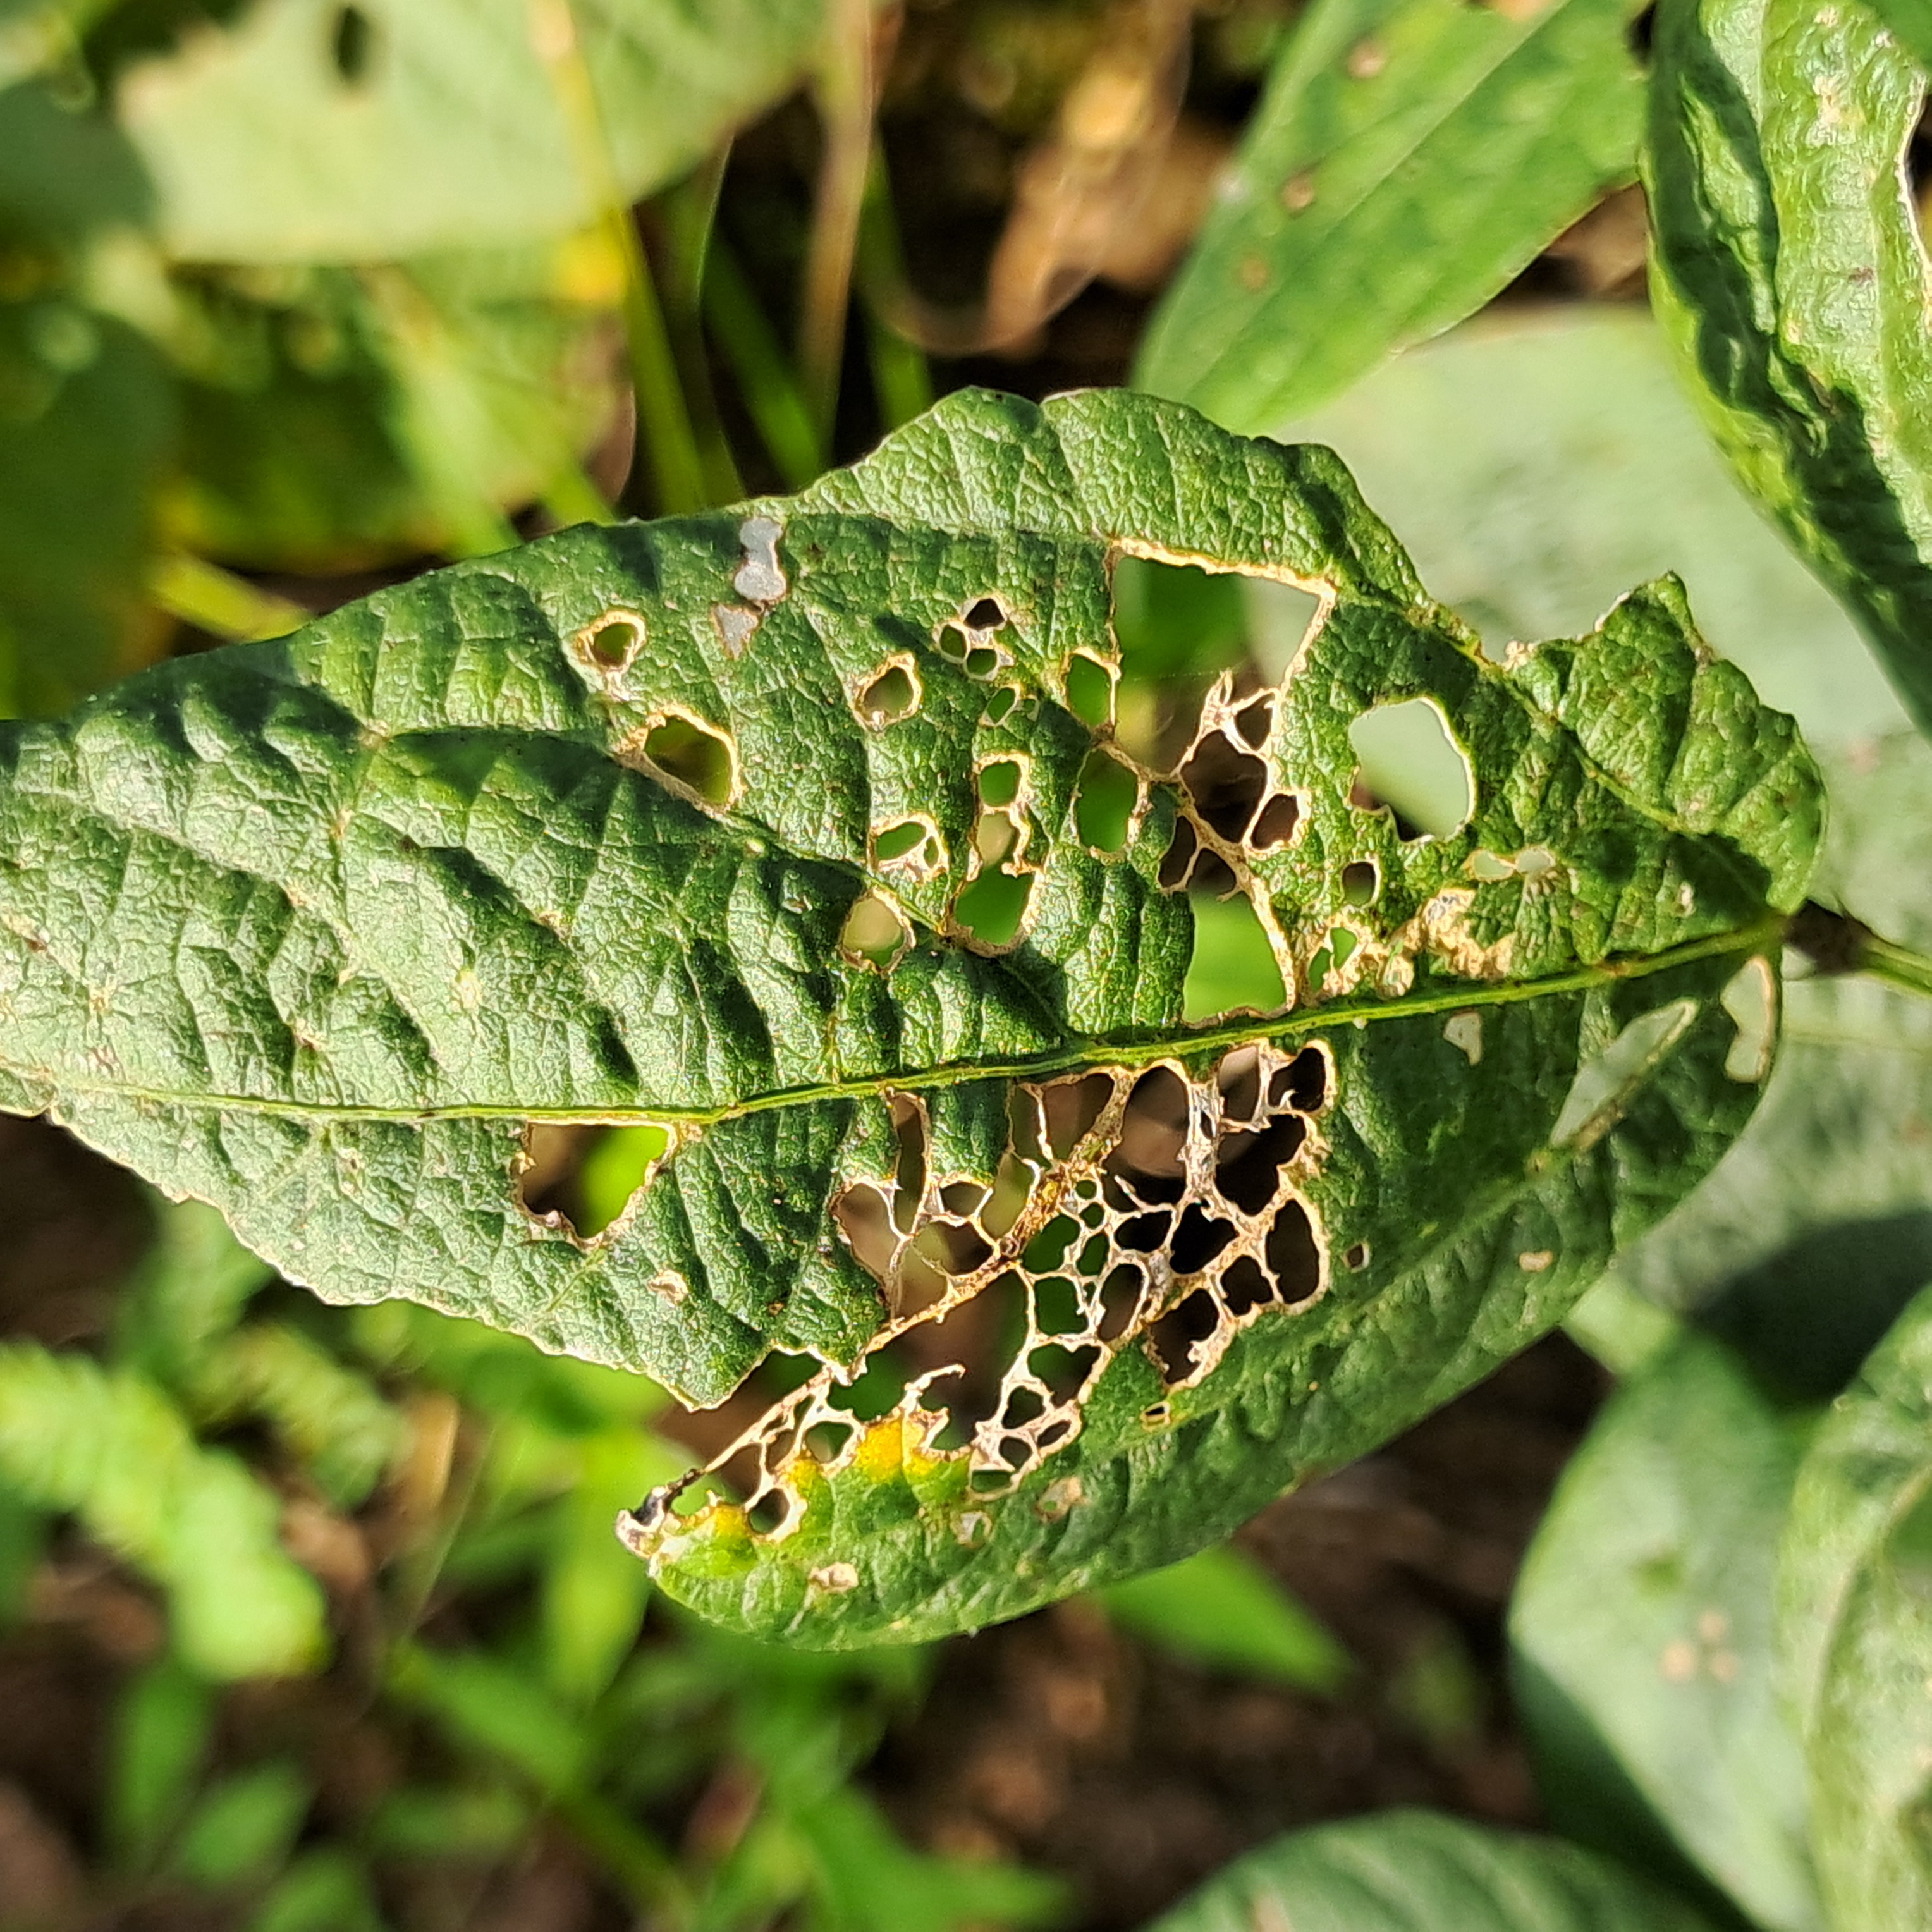
Label: Caterpillar_Semilooper_Pest